Epacris impressa

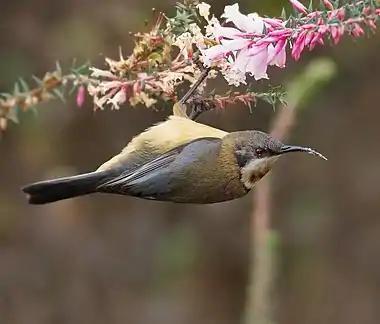
Eastern spinebill on "Epacris impressa", Royal Tasmanian Botanical Gardens

Honeyeaters such as the eastern spinebill are attracted to the flowers. As the bird gathers the nectar, the pollen, which has fins, attaches itself to the feathers on the heads of the birds and is carried to other flowers, aiding cross pollination. A study in forests near Hobart in Tasmania found that the eastern spinebill arrived in the area at the same time the common heath was in flower in March, and left once flowering had finished. Other honeyeaters, such as the strong-billed, crescent and yellow-throated honeyeaters, fed occasionally at common heath flowers. Field work in the Mount Lofty Ranges in South Australia recorded the white-plumed and New Holland honeyeaters, as well as the crescent honeyeater and the eastern spinebill.